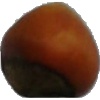
Label: nut_forest